Bucharest Court of Appeal

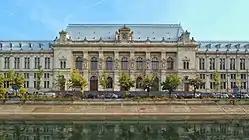
The Palace of Justice in Bucharest, location of the Bucharest Court of Appeal

The Bucharest Court of Appeal in Bucharest, Romania is one of the 16 appellate courts of Romania. It is located in the Palace of Justice, overlooking the Dâmbovița river in central Bucharest.